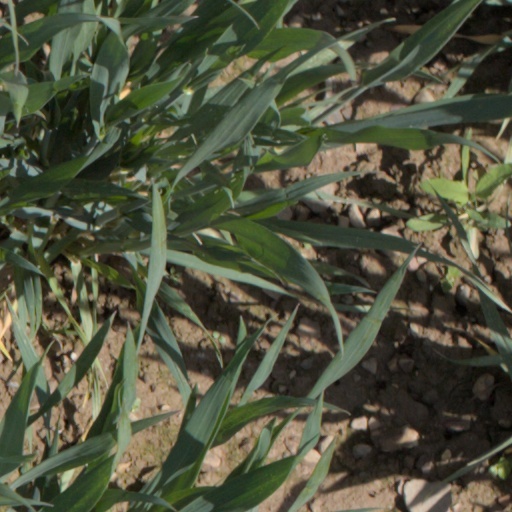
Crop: wheat